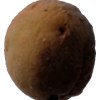
Label: peach